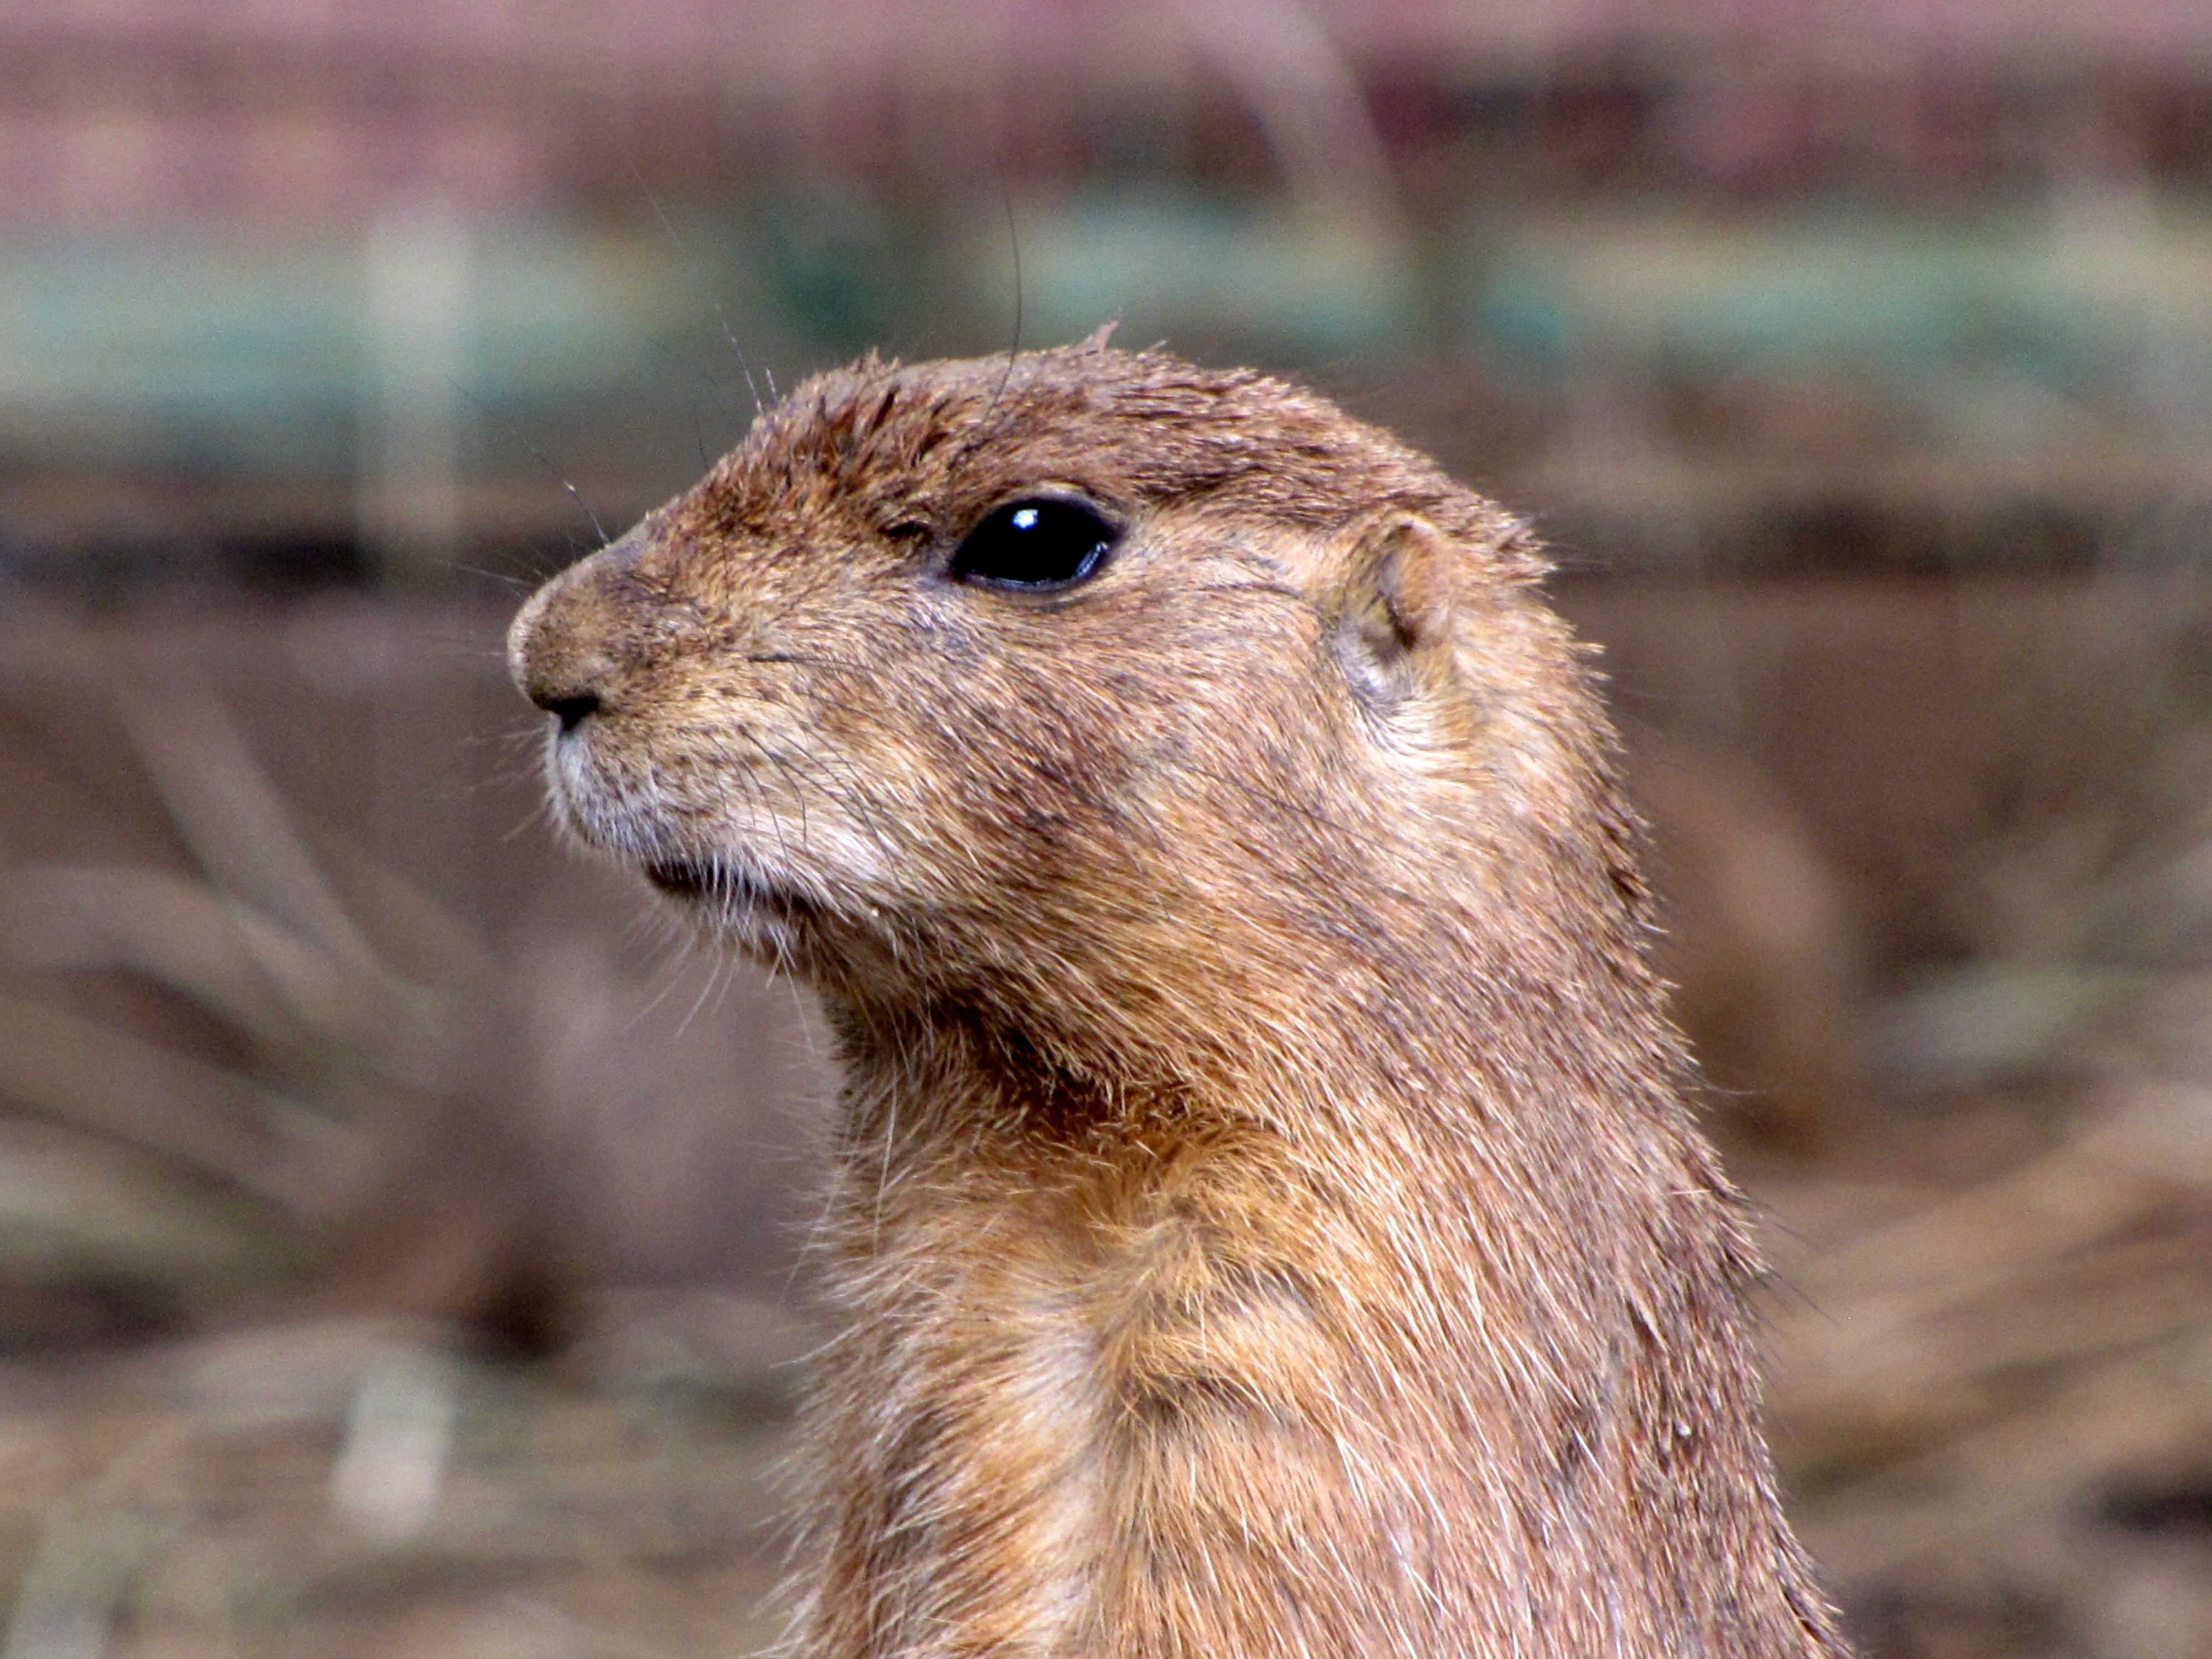
nature, prairie, animal, wildlife, brown, mammal, squirrel, rodent, fauna, face, whiskers, furry, head, vertebrate, gopher, marmot, prairie dog, fox squirrel